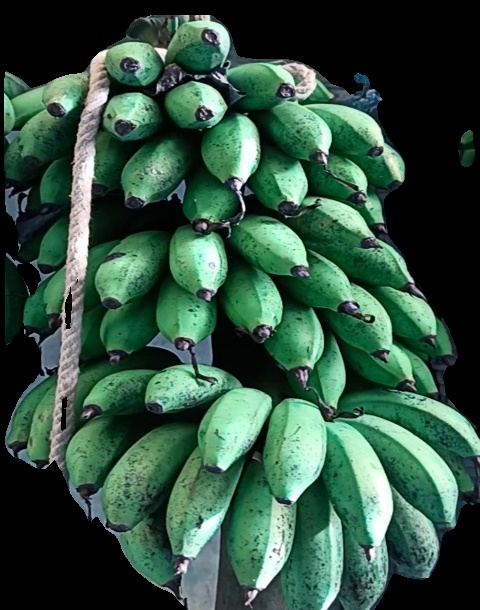
Variety: rasbale
Grade: grade2